Eartha M. M. White

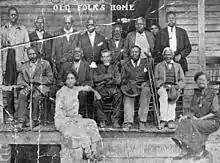
Eartha Mary Magdalene White (sitting on the left) and residents of the Clara White Old Folks Home

After graduation, White fought for construction of the first public school for African-Americans in the community of Bayard.